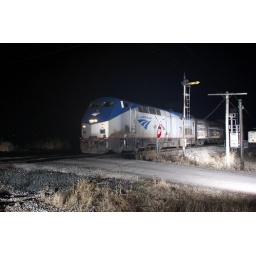
the cardinal passing the blade at south raub. six lights in the bitter cold, from the roof of the pathfinder.